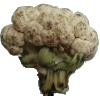
Label: cauliflower